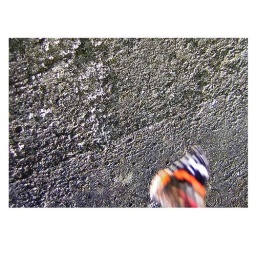
red admiral butterfly in flight...